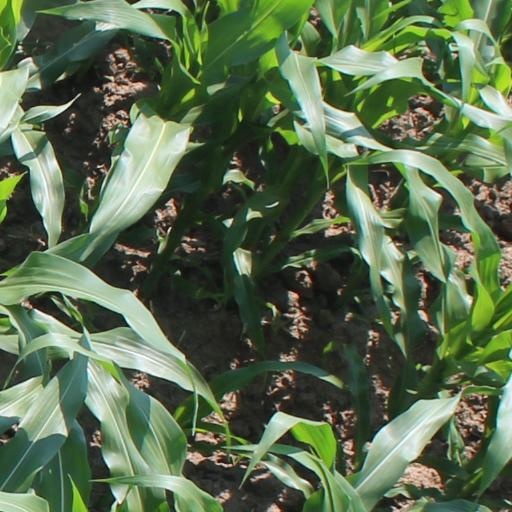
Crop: maize; corn